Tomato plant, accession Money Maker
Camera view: vertical (180 deg); turntable rotation: 90 degrees
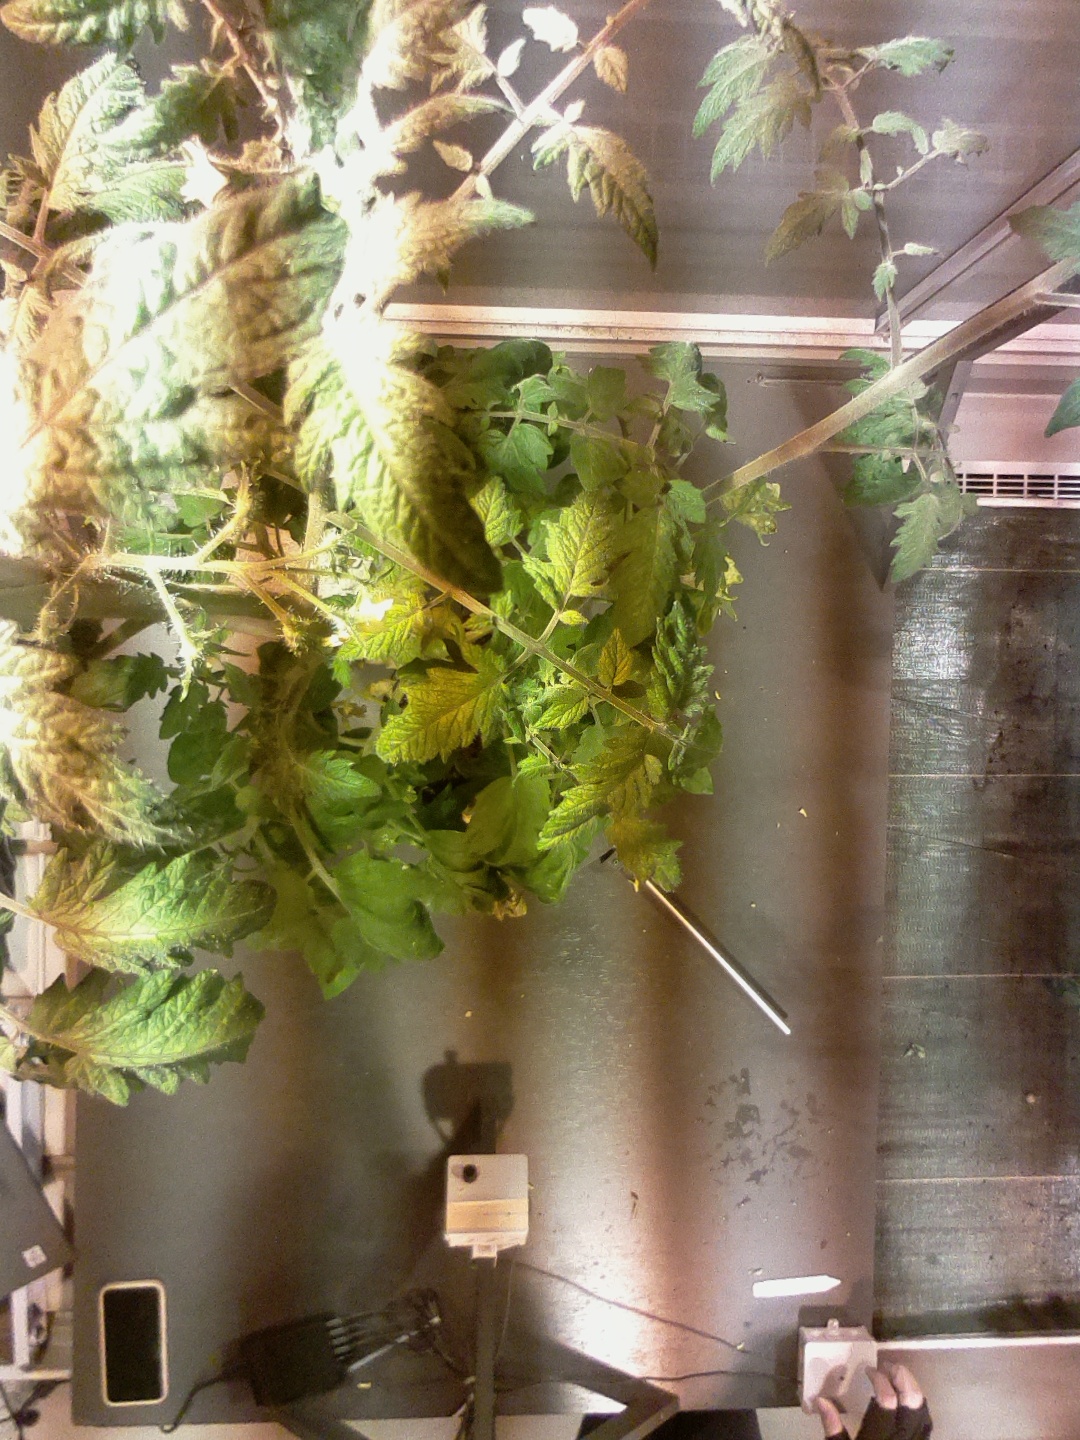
BBCH growth stage 72: 20%-30% of final fruit size